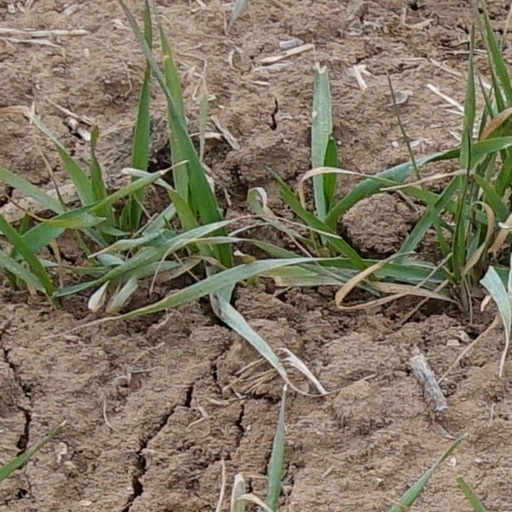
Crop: wheat